Qui arrêtera Cyanure?

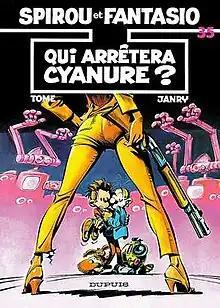
Cover of the Belgian edition

Qui arrêtera Cyanure?, written by Tome and drawn by Janry, is the thirty-fifth album of the "Spirou et Fantasio" series, and the third of the authors. The story was initially serialised in "Spirou" magazine, before released as a hardcover album in 1985. The book cover was based on the poster of the James Bond movie "For Your Eyes Only".